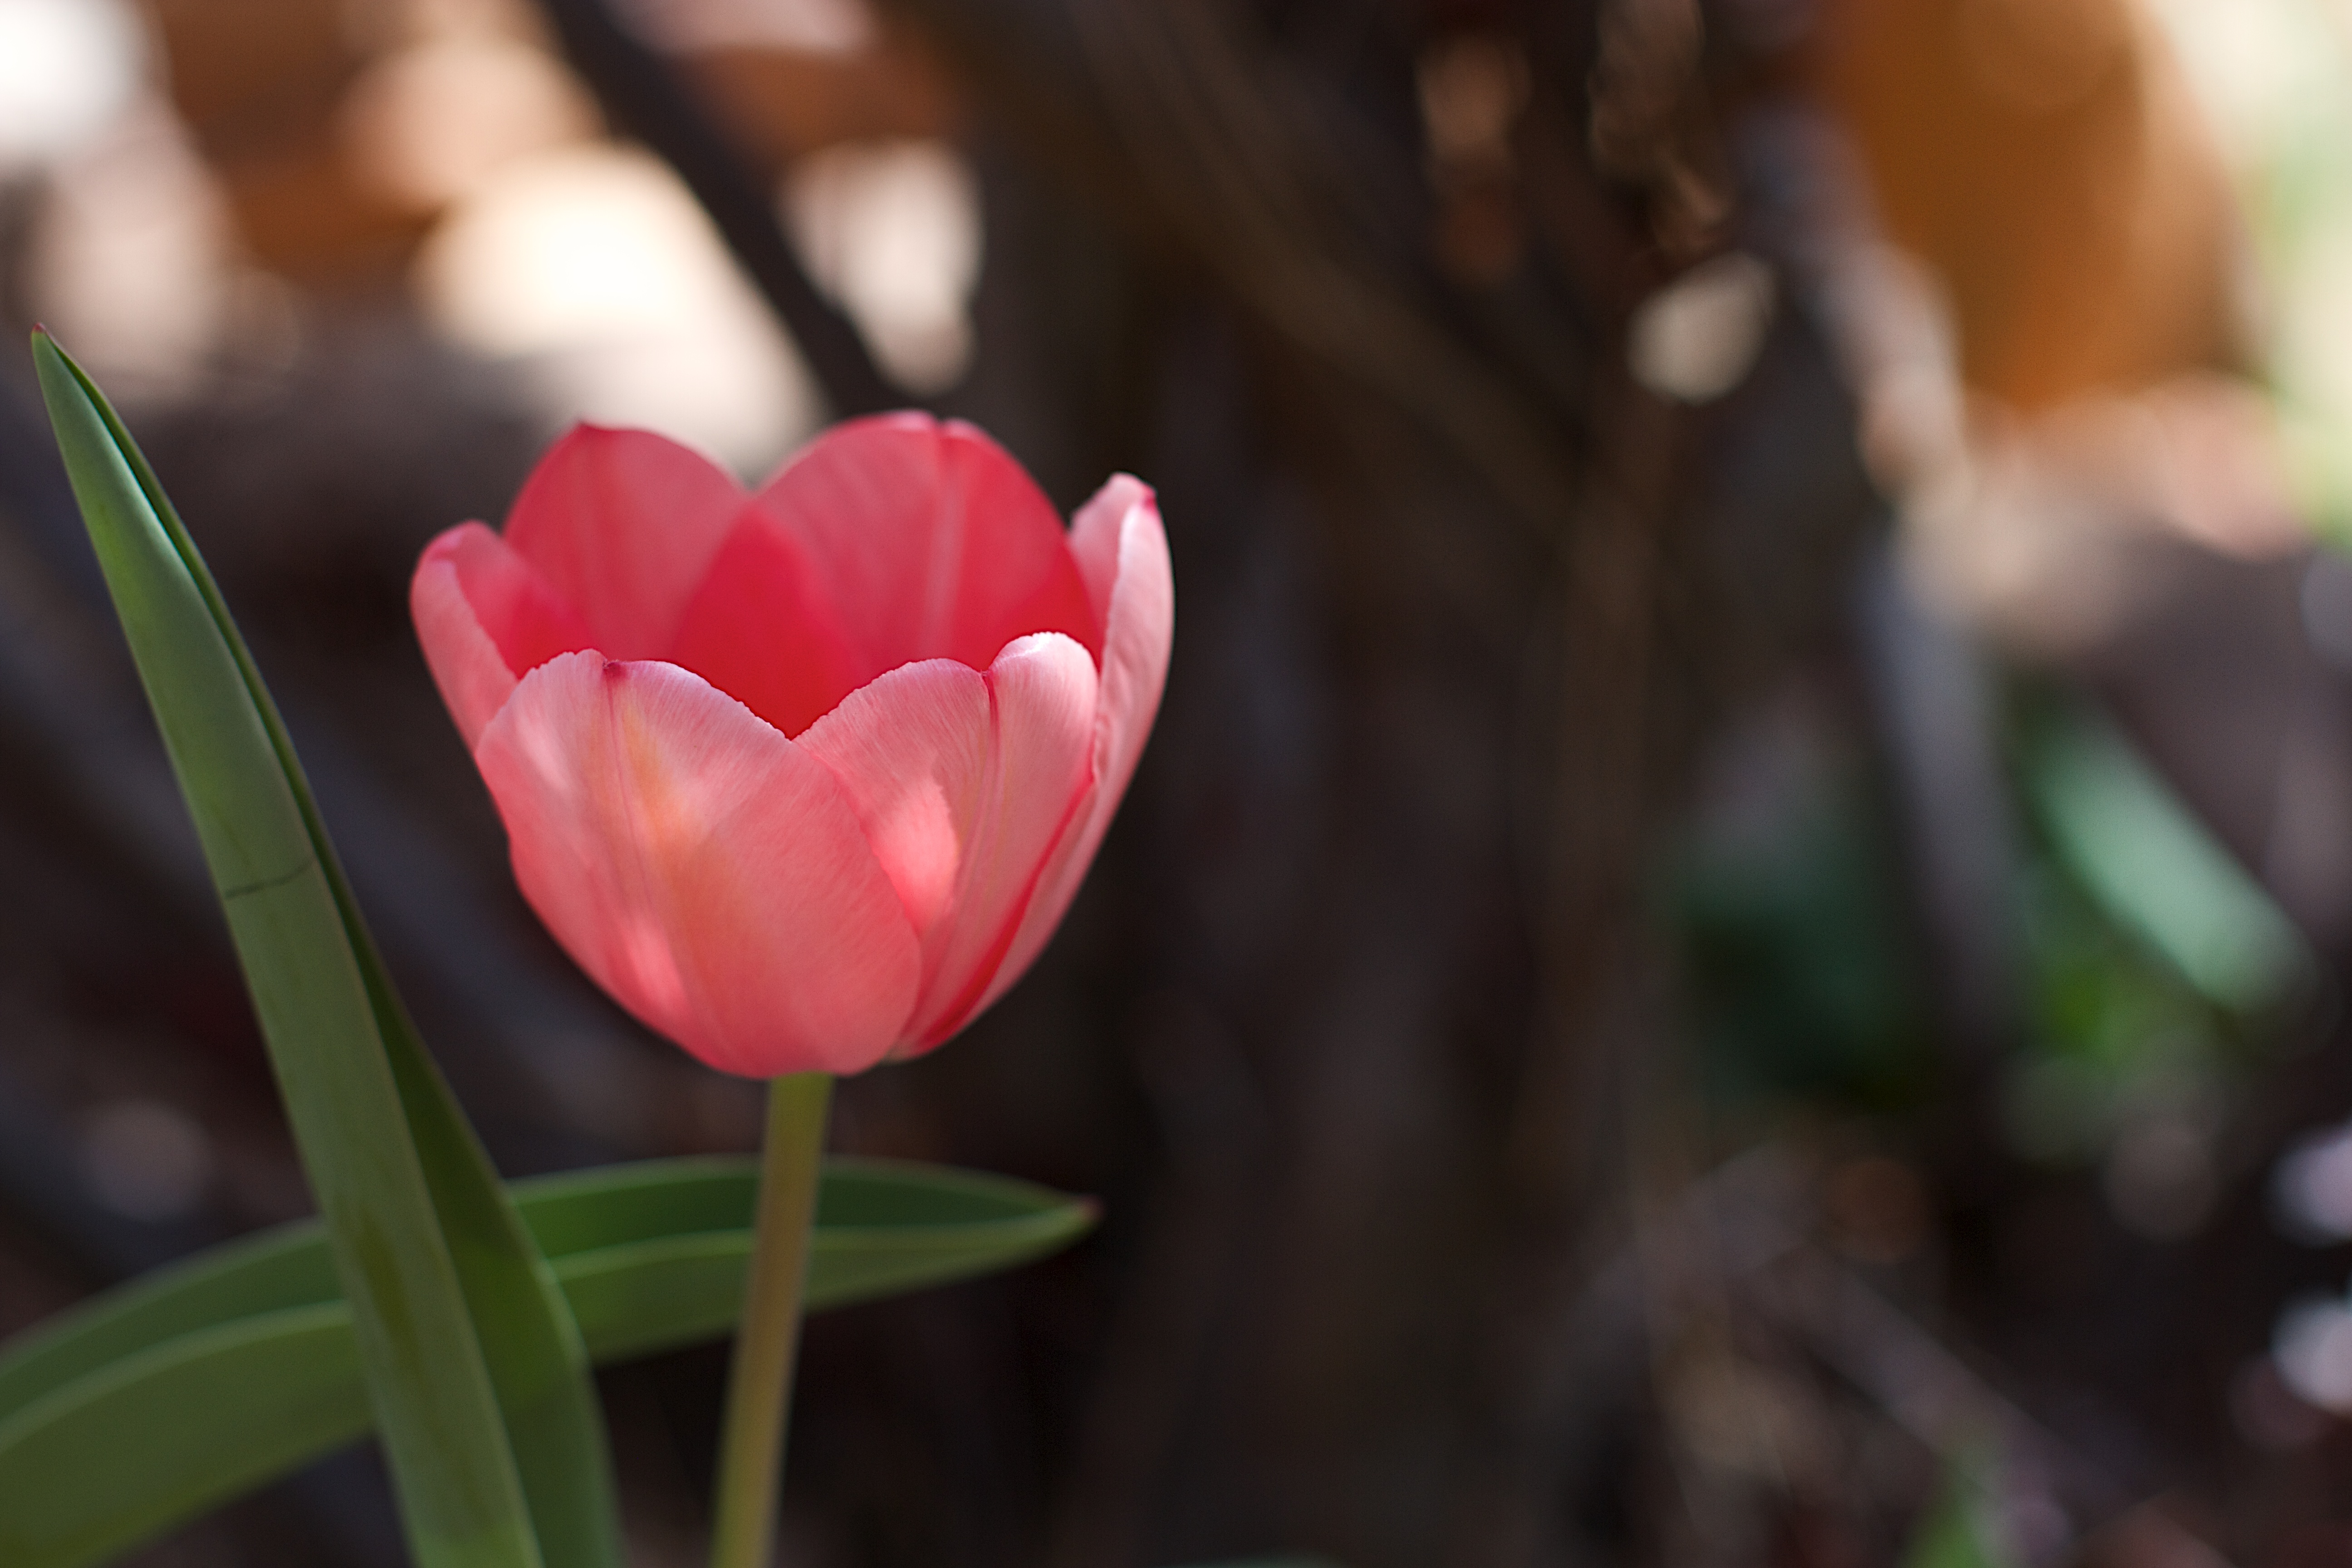
blossom, plant, flower, petal, tulip, botany, flora, macro photography, flowering plant, plant stem, land plant